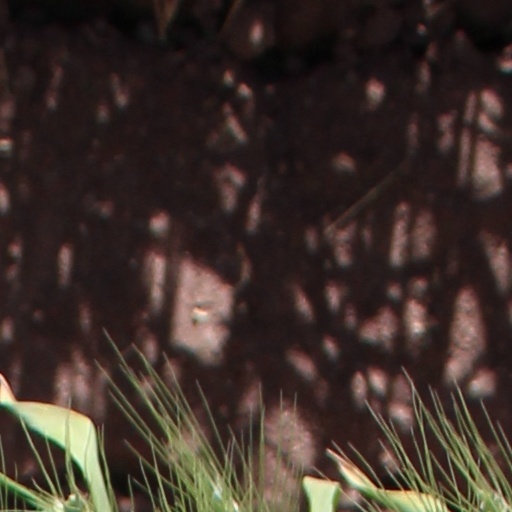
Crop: wheat